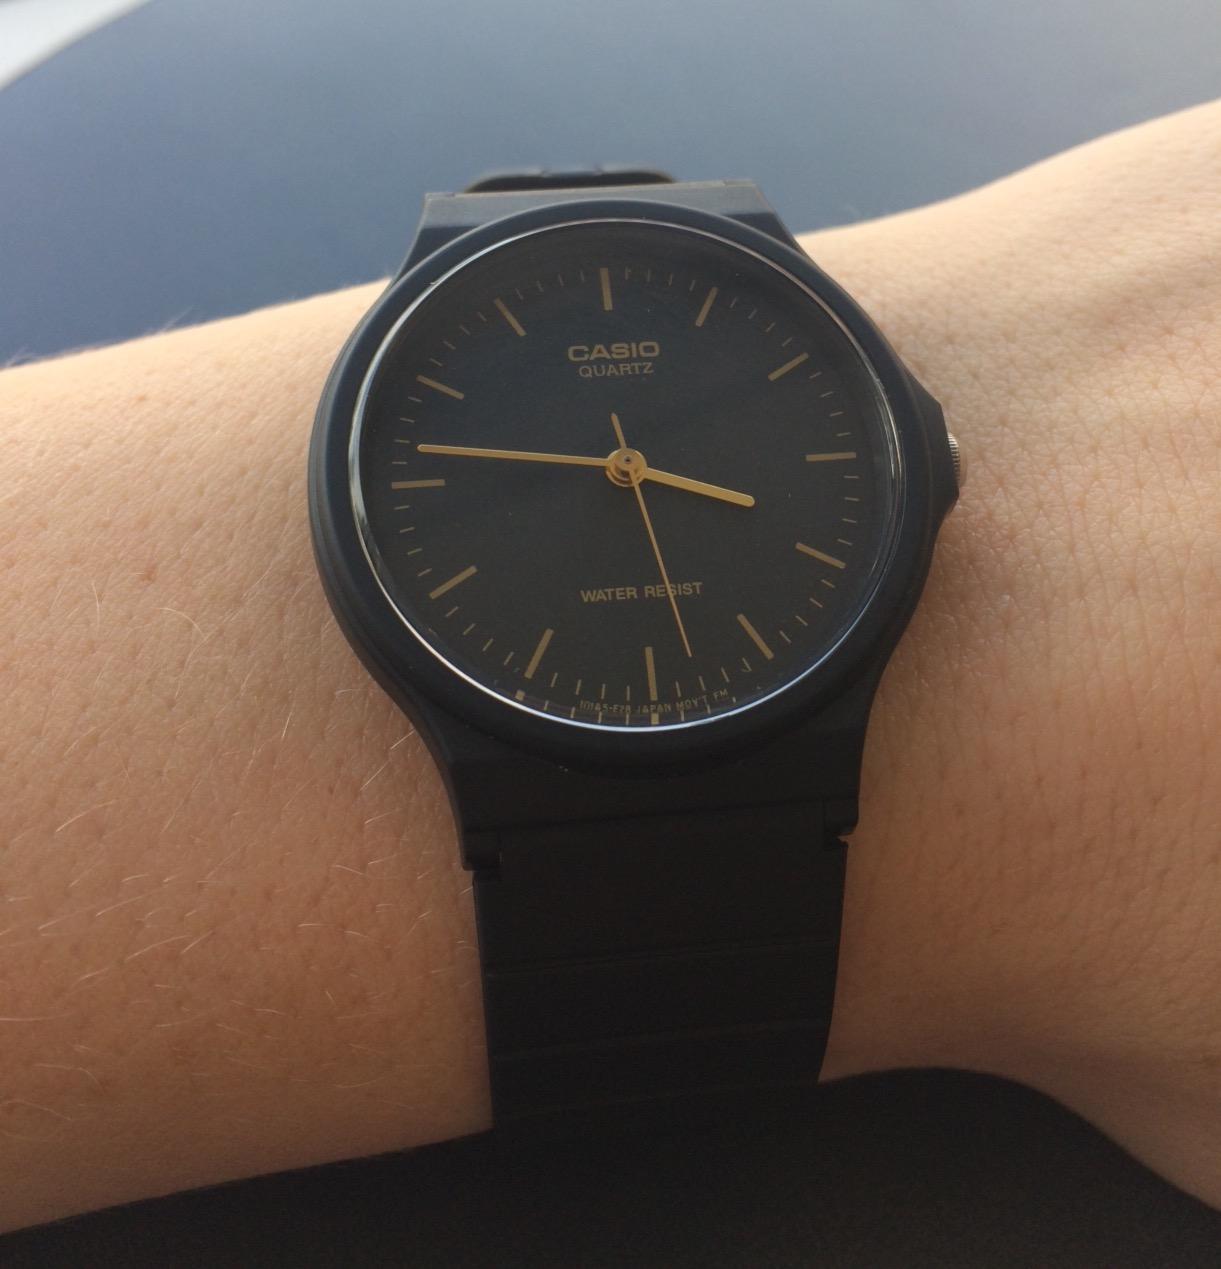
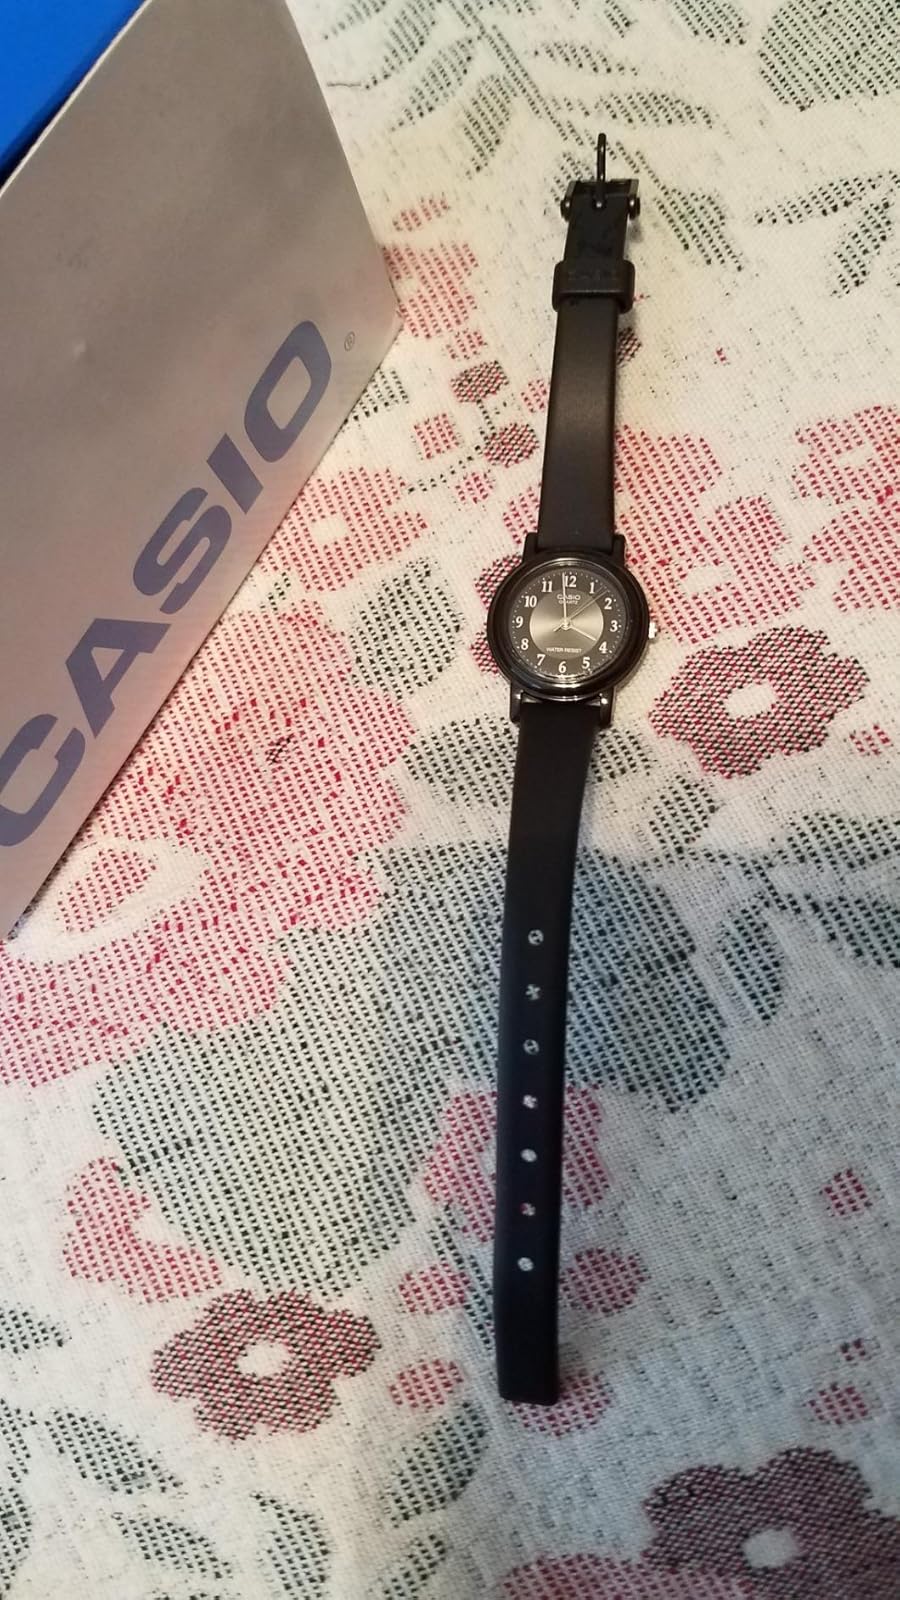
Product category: accessories_watch
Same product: no